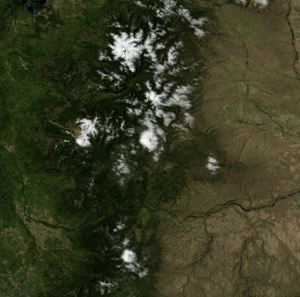
Vue satellite large du Mont Adams (Chaîne des Cascades du South Washington).
Le mont Adams, en anglais Mount Adams, du nom du président John Adams, est un volcan des États-Unis situé dans le Sud de l'État de Washington. Il fait partie de l'arc volcanique des Cascades, un arc volcanique regroupant plusieurs volcans dont le mont Saint Helens et le mont Rainier, et se situe dans la chaîne des Cascades. Culminant à 3 742 mètres d'altitude, sa dernière éruption remonte aux alentours de 950. Néanmoins, il reste surveillé car la présence d'une importante calotte glaciaire à son sommet et sur ses flancs constitue une menace pour les populations environnantes si le volcan venait à se réveiller en faisant fondre ses glaciers.